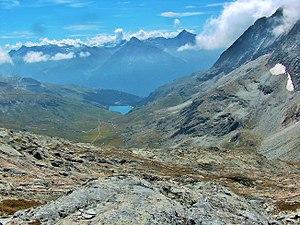
Parc national de la Vanoise
Aussois est une commune française située dans le département de la Savoie, en région Auvergne-Rhône-Alpes.